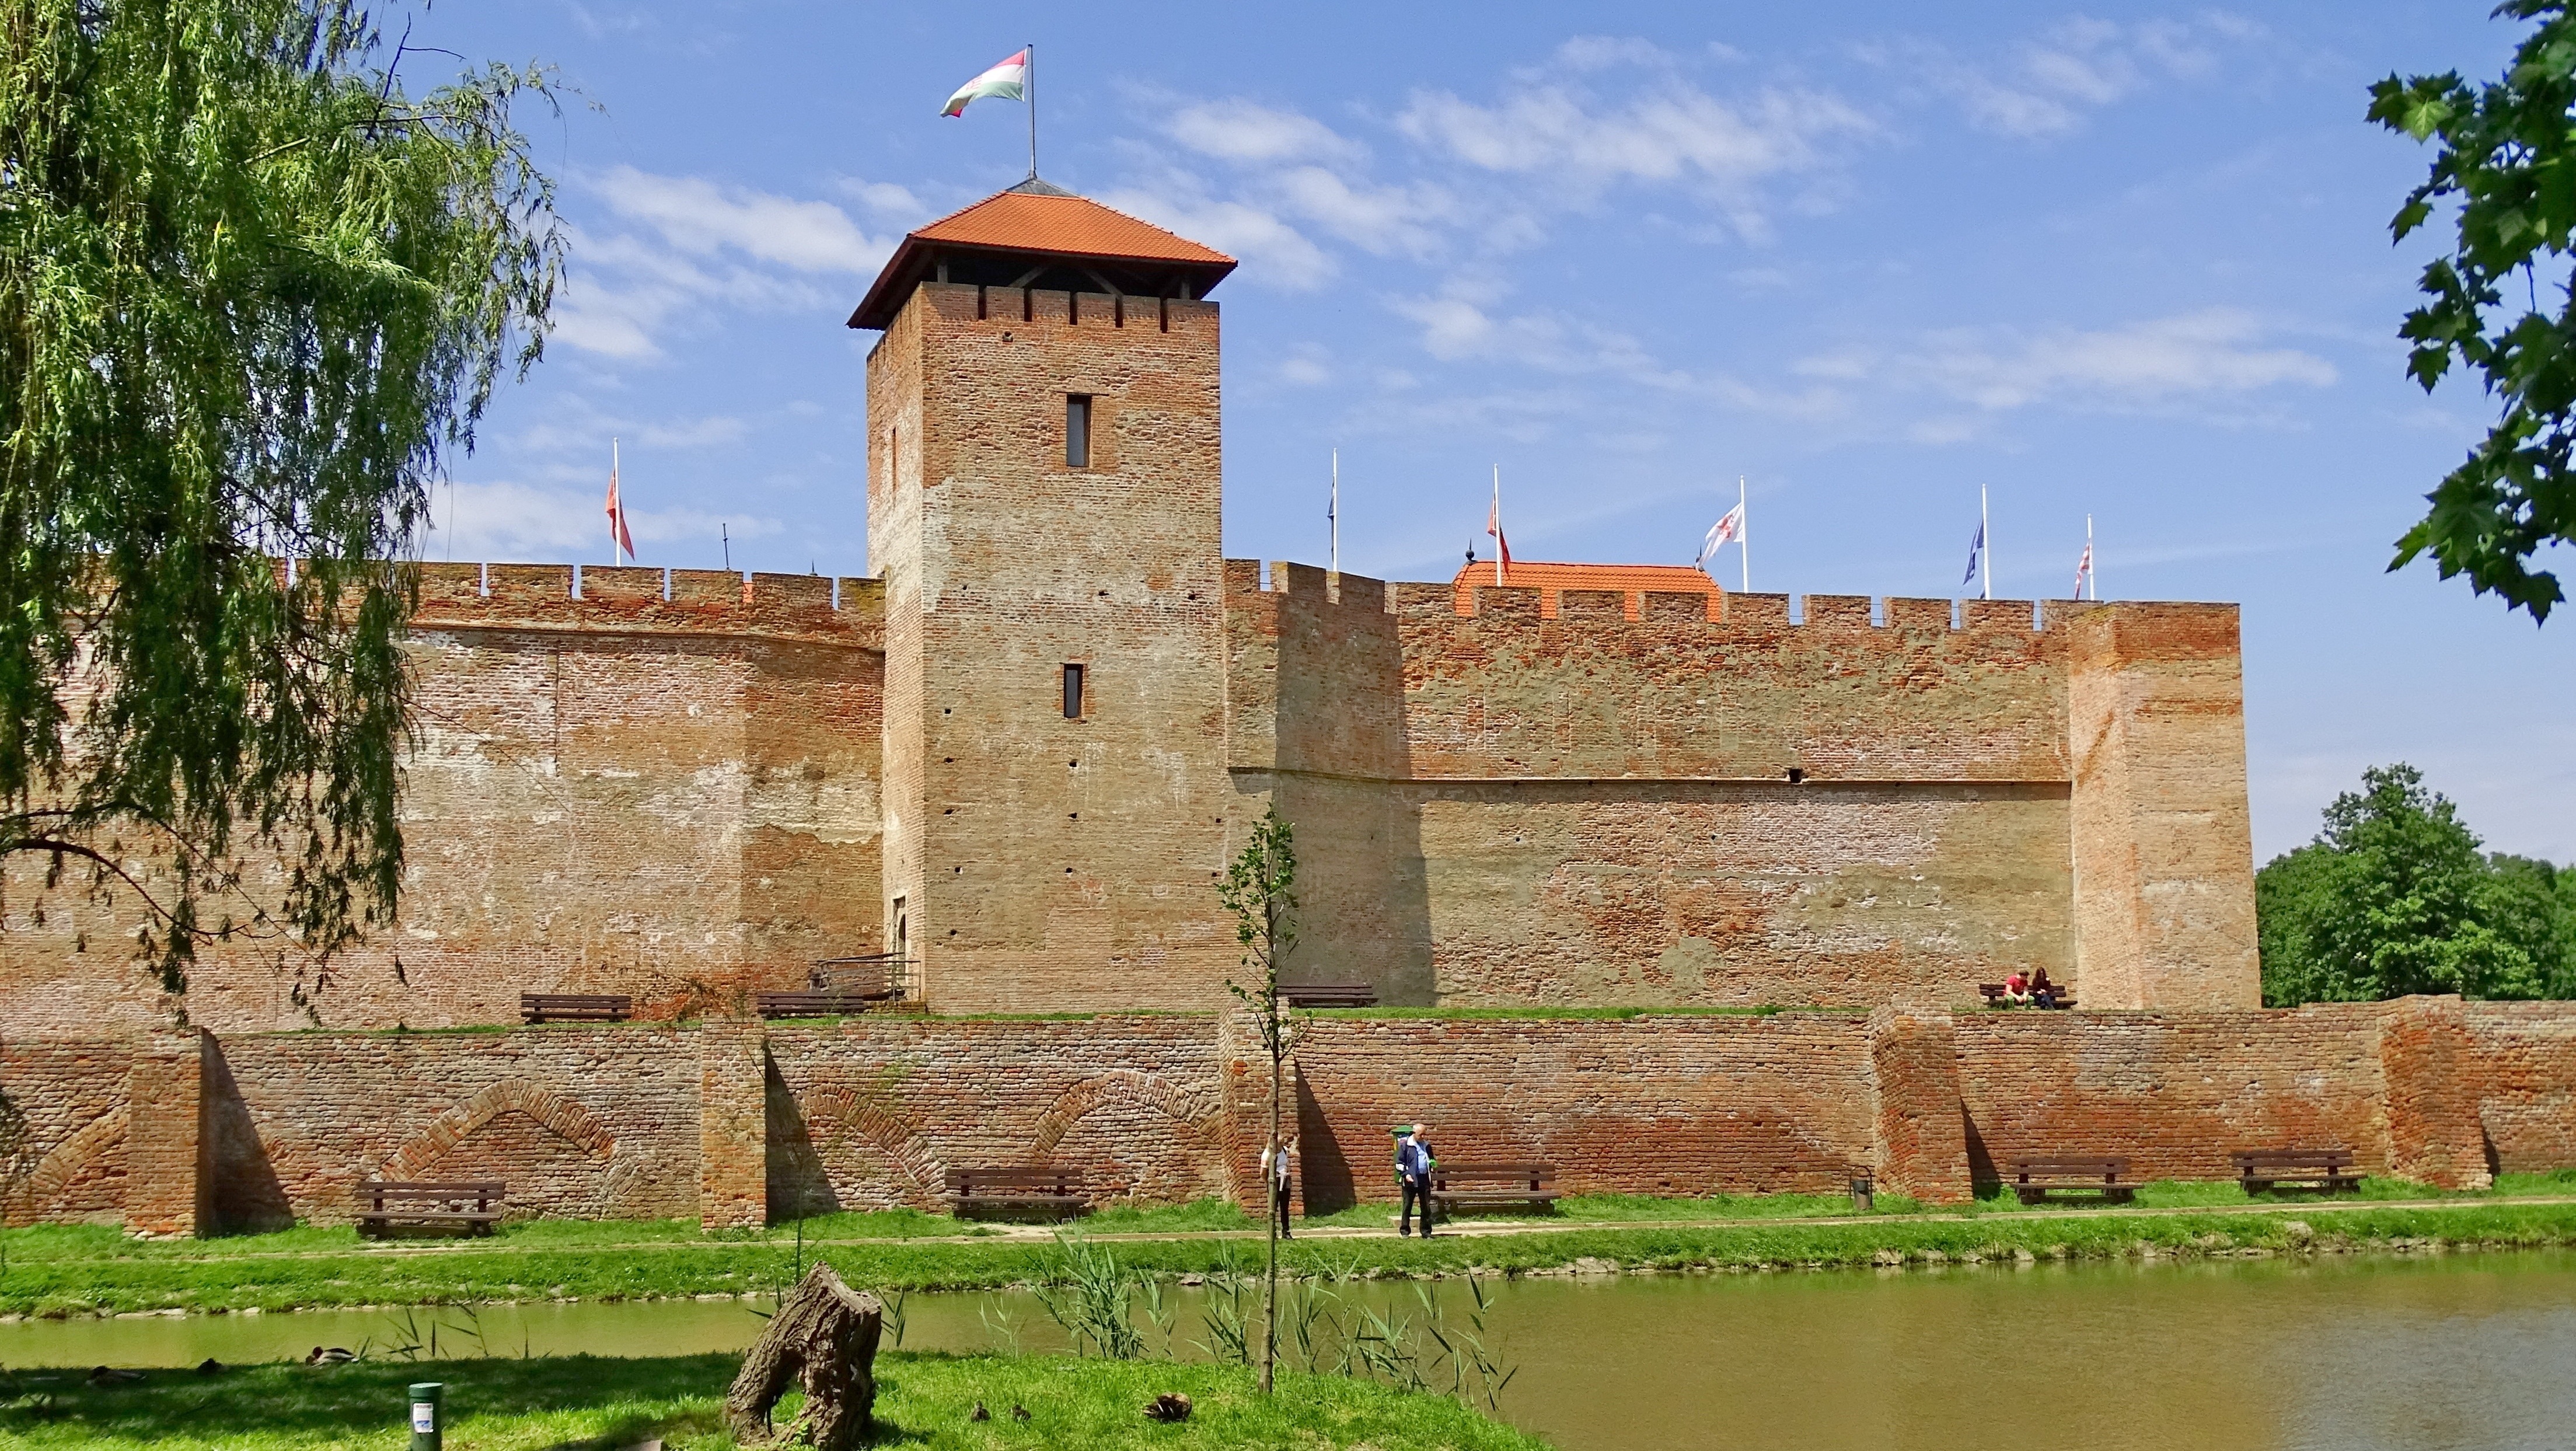
building, chateau, village, castle, church, fortification, place of worship, medieval, ruins, monastery, hungary, estate, middle ages, moat, rural area, historic site, gyula, ancient history